Alice in Wonderland (1985 video game)

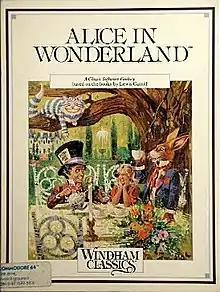

Alice in Wonderland is a graphic adventure game developed by Dale Disharoon and published by Windham Classics for the Apple II and Commodore 64 in 1985. It was remade for the Philips CD-I.